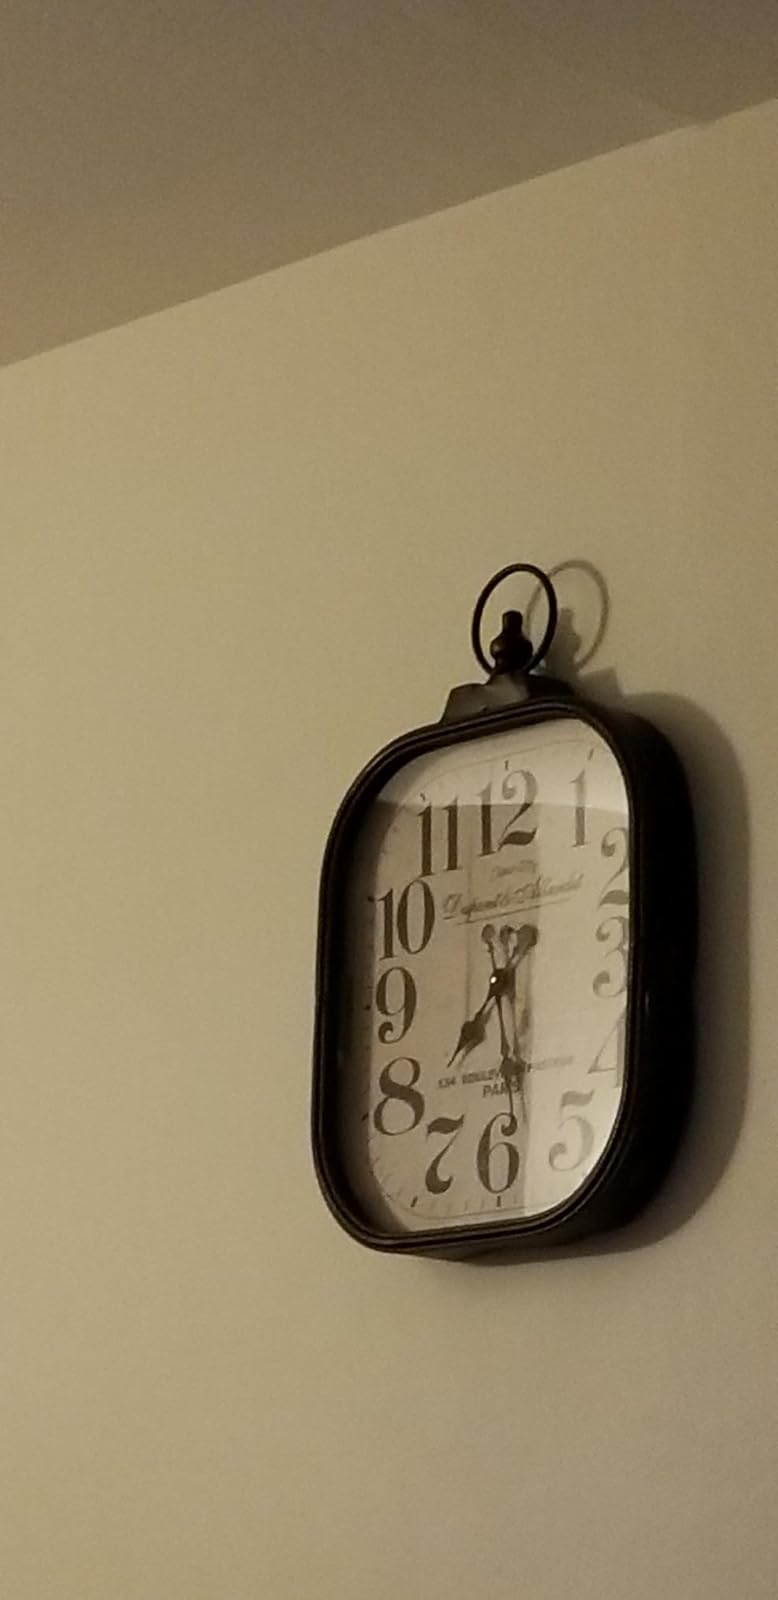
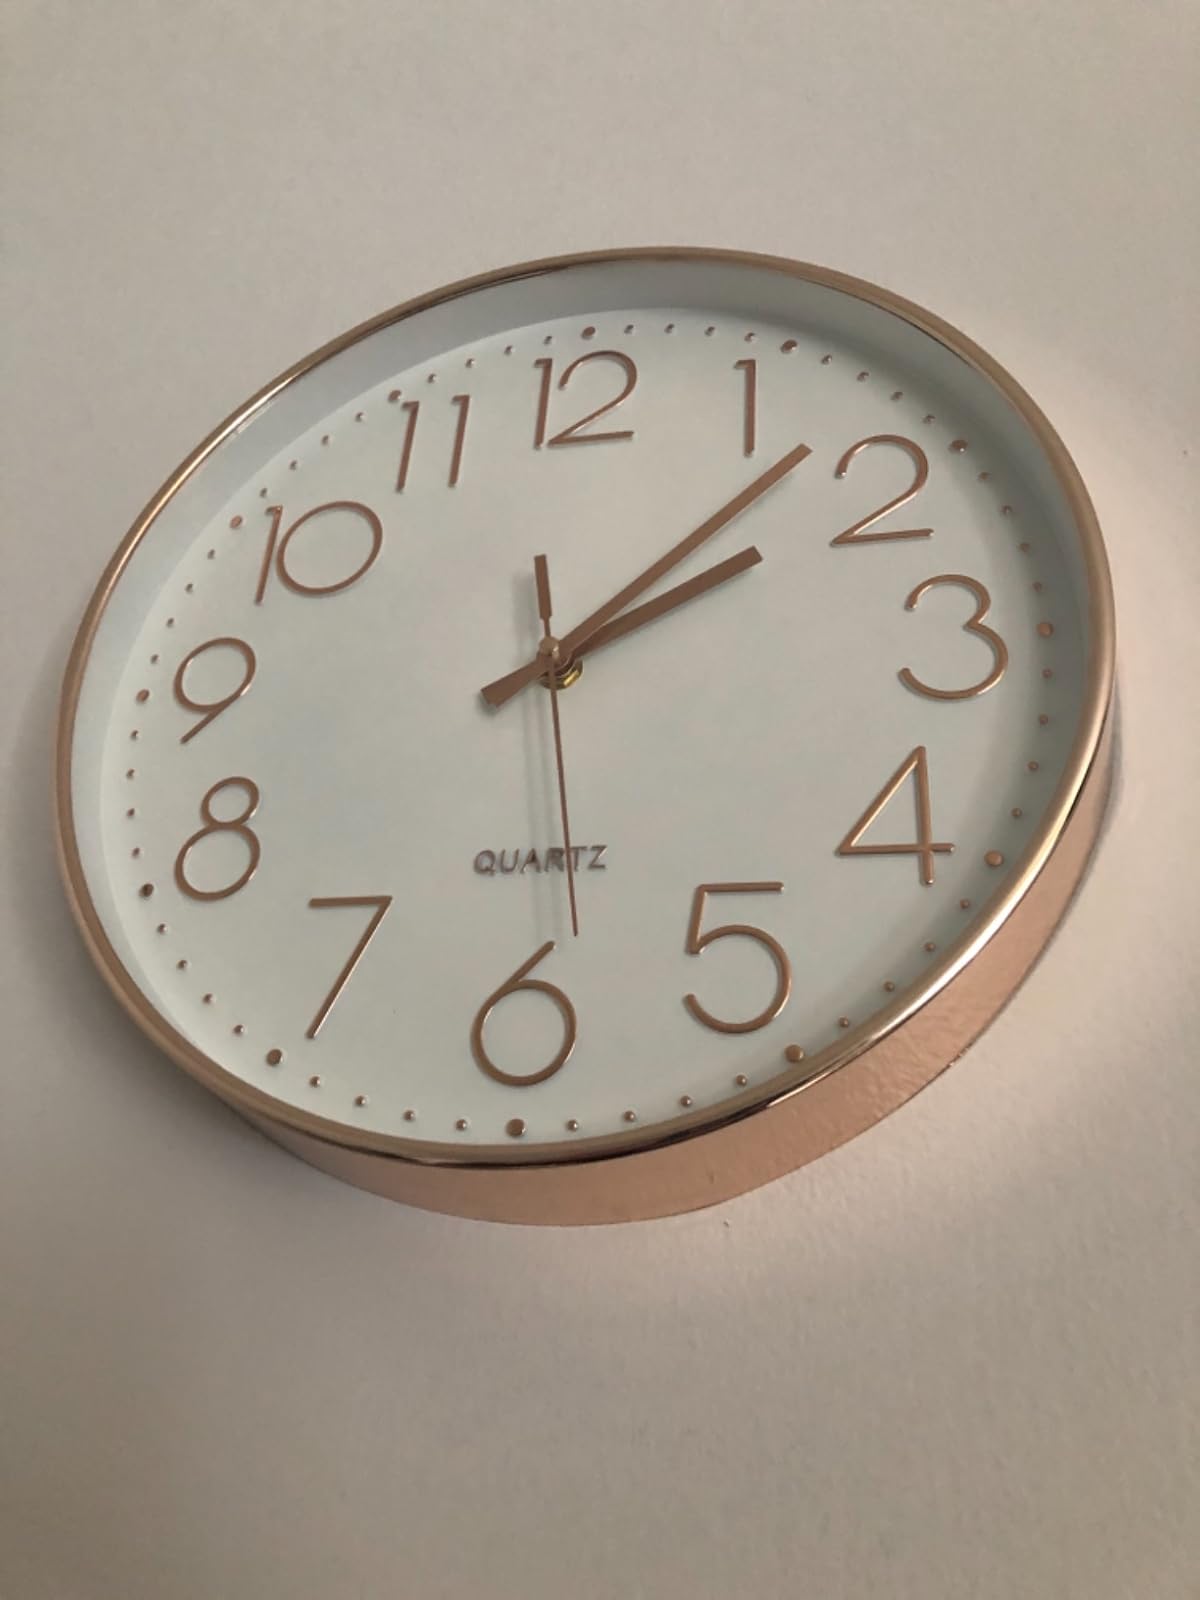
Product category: clock
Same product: no